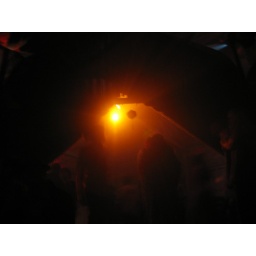
bear in the door